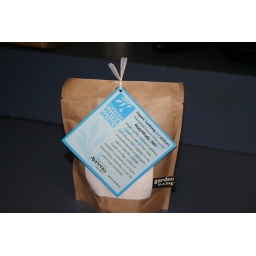
tag view:garden in a bag - picked up today at the Dias Y Flores flower &amp;amp; junk sale!